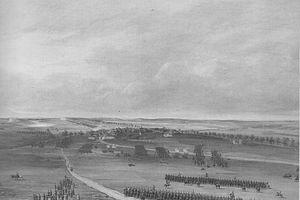
Combat de Champaubert, 10 février 1814, dans la soirée. Au premier plan, les cuirassiers français du général Doumerc. Bientôt, ils vont charger les Russes et les mettre en déroute. Au second plan, l'infanterie de Marmont et de Ney attaquent l'infanterie du général Olsouviev.
La bataille de Champaubert est une des batailles de la campagne de France, liée à la Sixième Coalition, qui se déroule de fin décembre 1813 à avril 1814 et durant laquelle Napoléon Iᵉʳ tente d'arrêter l'invasion de la France et conserver son trône. Malgré plusieurs victoires, dont celle de Champaubert, et après l'entrée des troupes prussiennes et russes dans Paris, l'empereur abdique le 6 avril 1814 et part en exil à l'île d'Elbe.